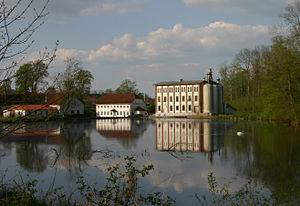
Drabæks Mølle
Drabæks Mølle
Drabæks Mølle er beliggende i Lunderskov ca. 12 km vest for Kolding.